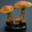
Label: mushroom